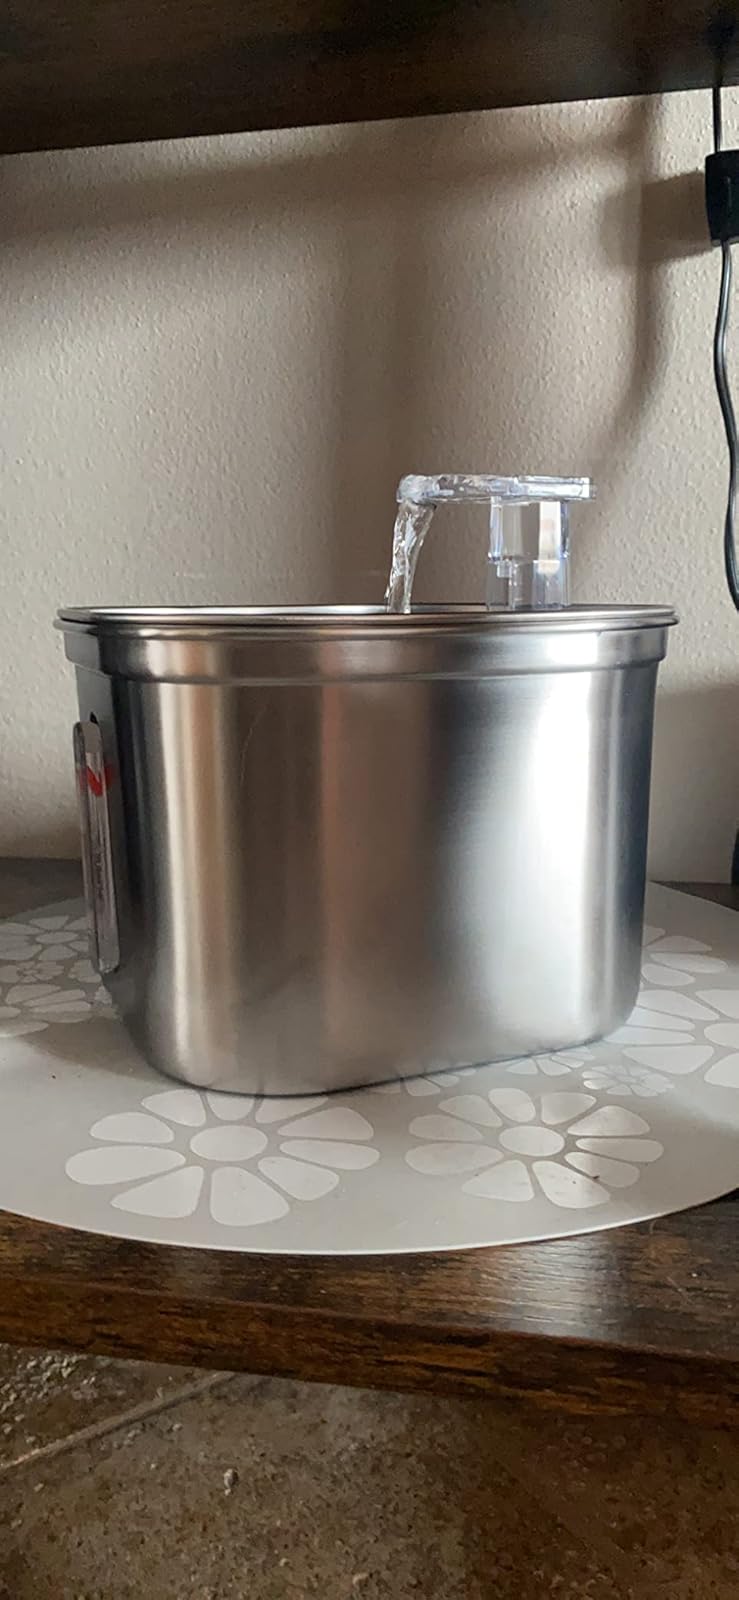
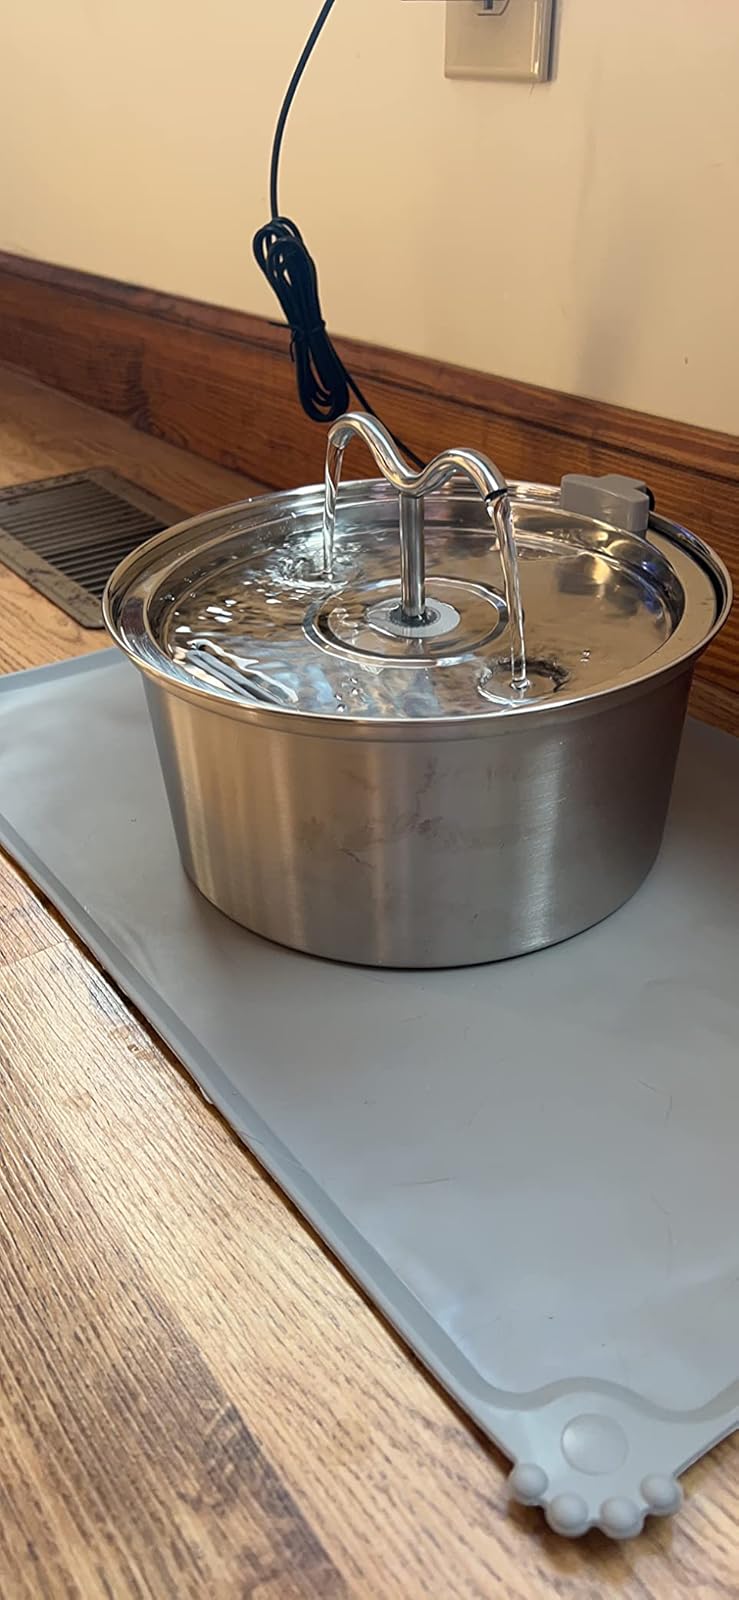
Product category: items_bowl
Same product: no